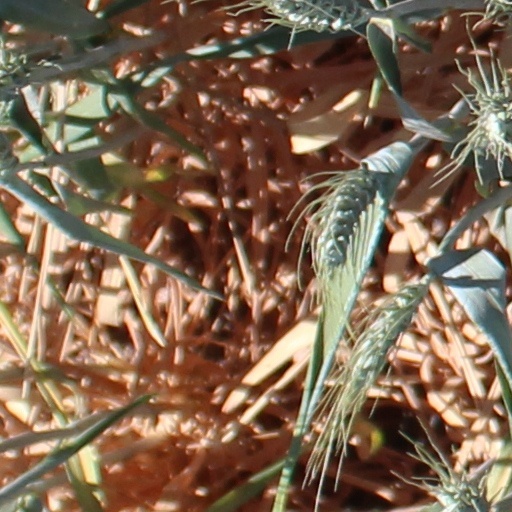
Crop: wheat